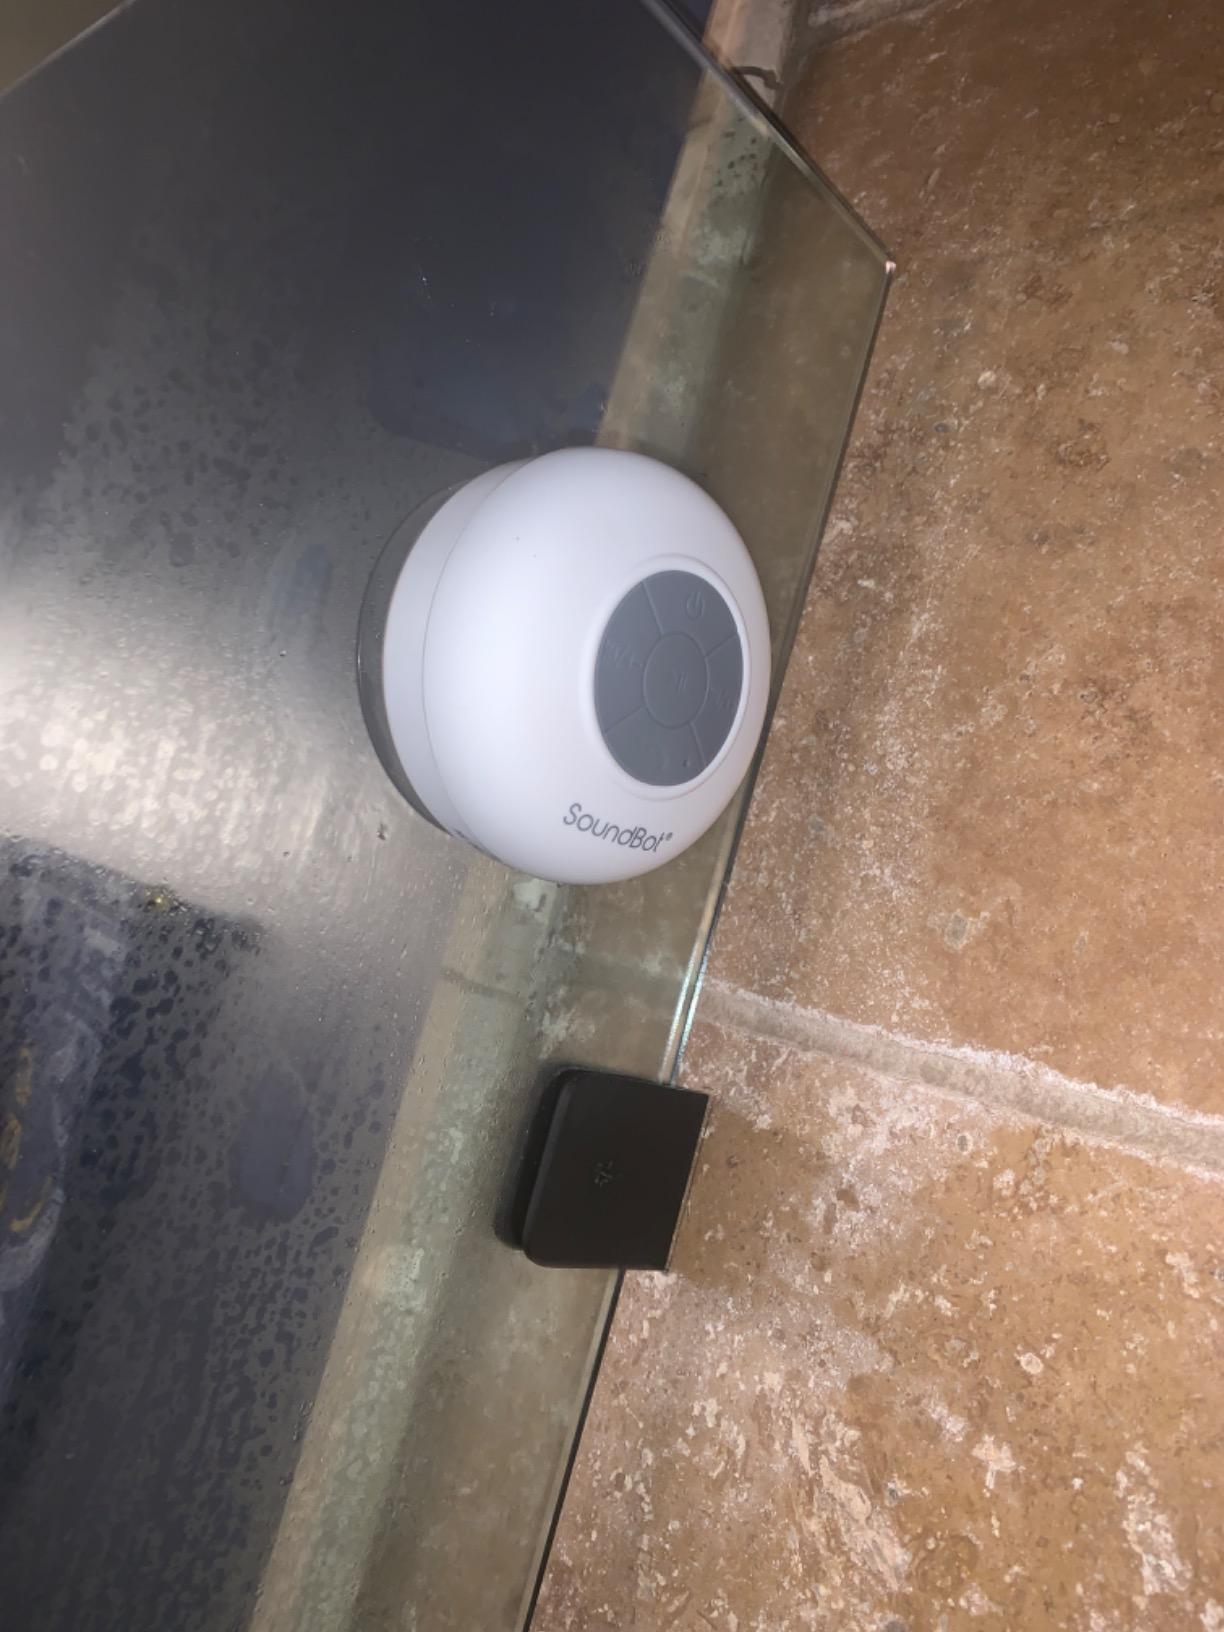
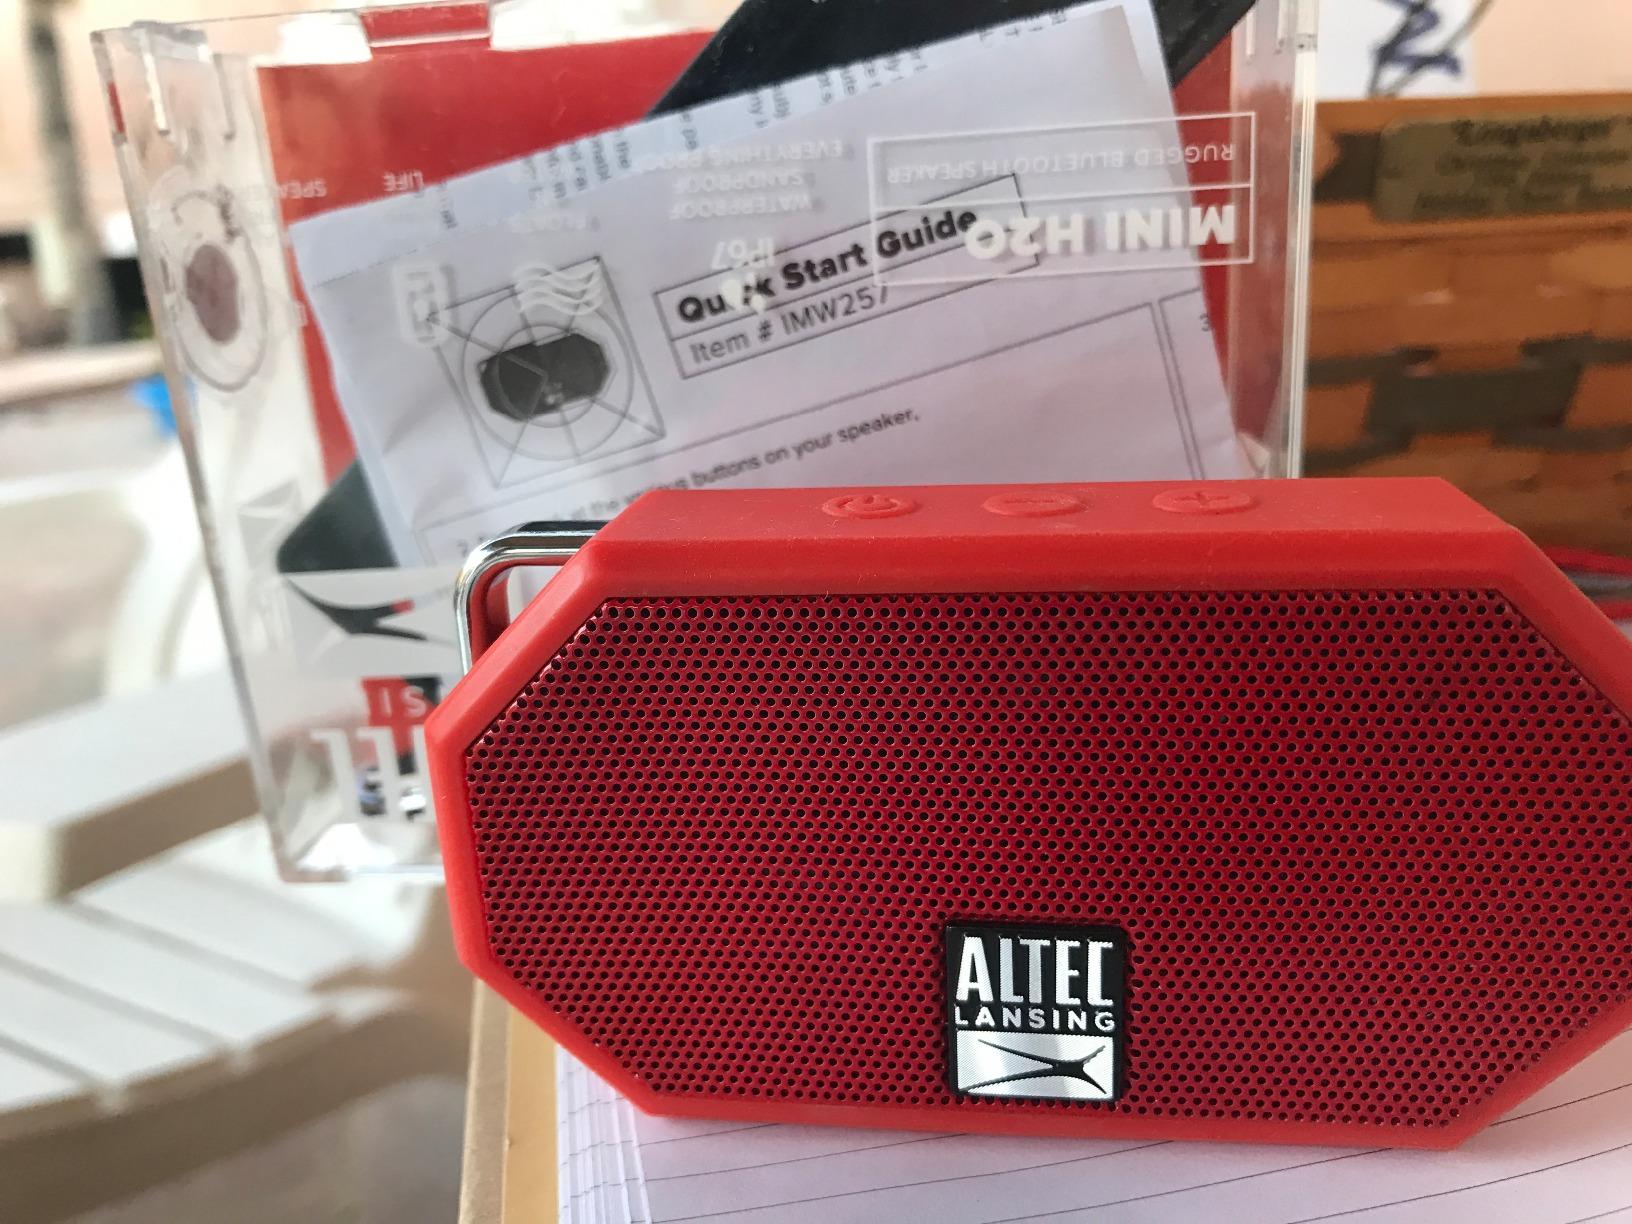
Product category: speaker
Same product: no